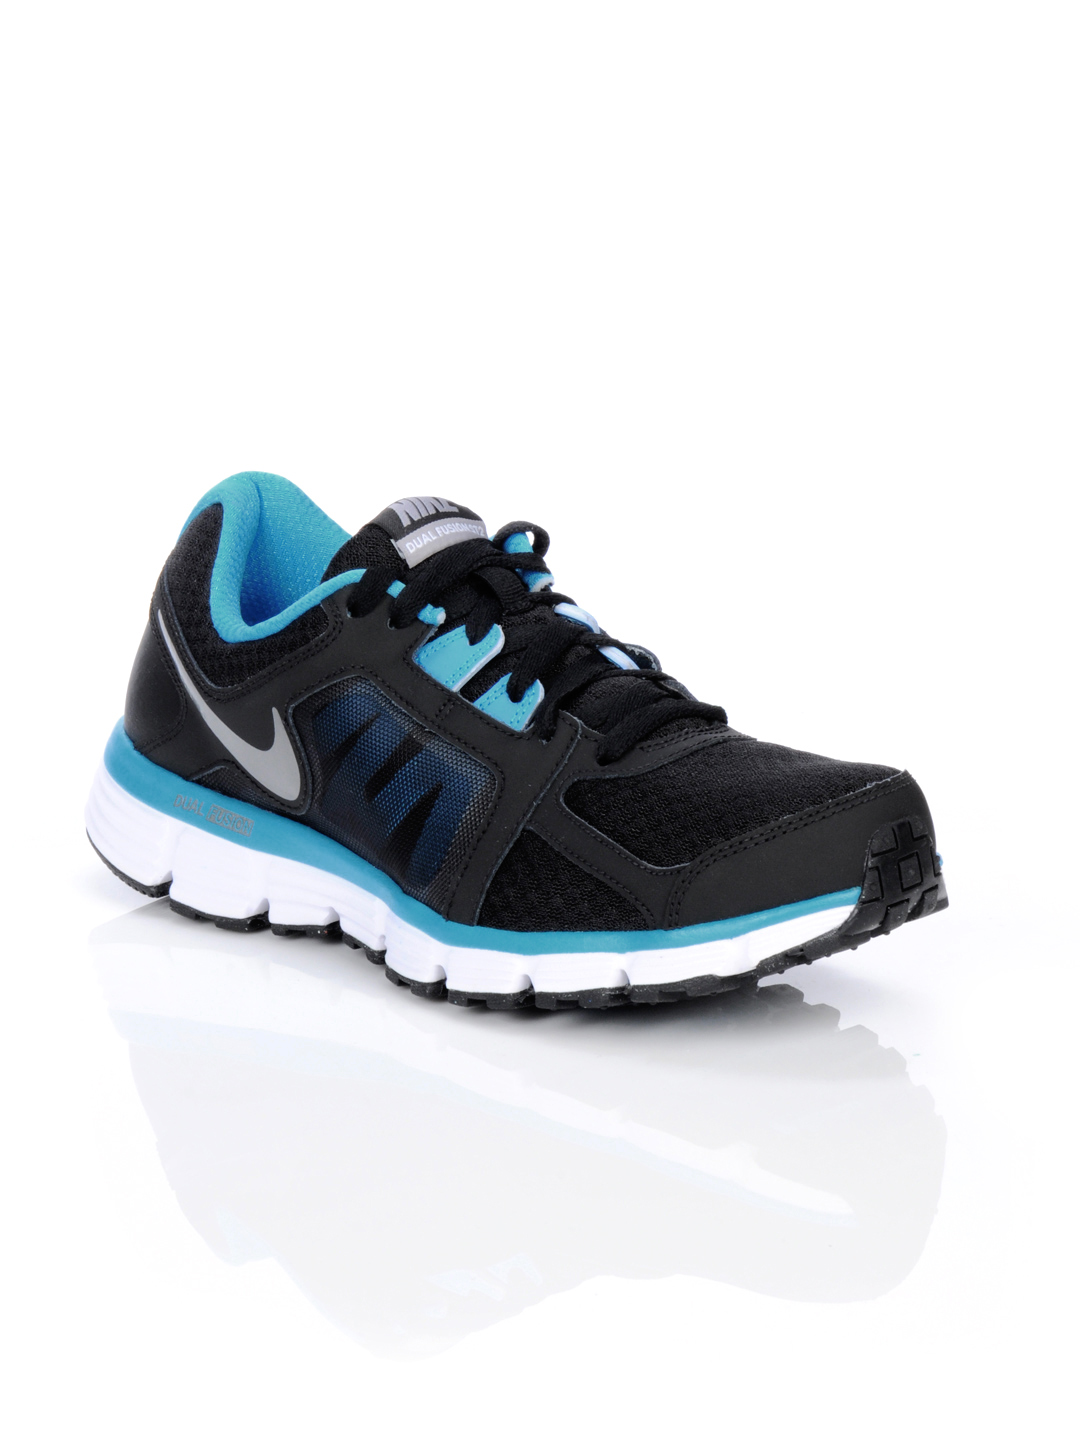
Nike Men Dual Fusion ST 2 Black Sports Shoes
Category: Footwear / Shoes / Sports Shoes
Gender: Men
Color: Black
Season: Summer 2012
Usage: Sports